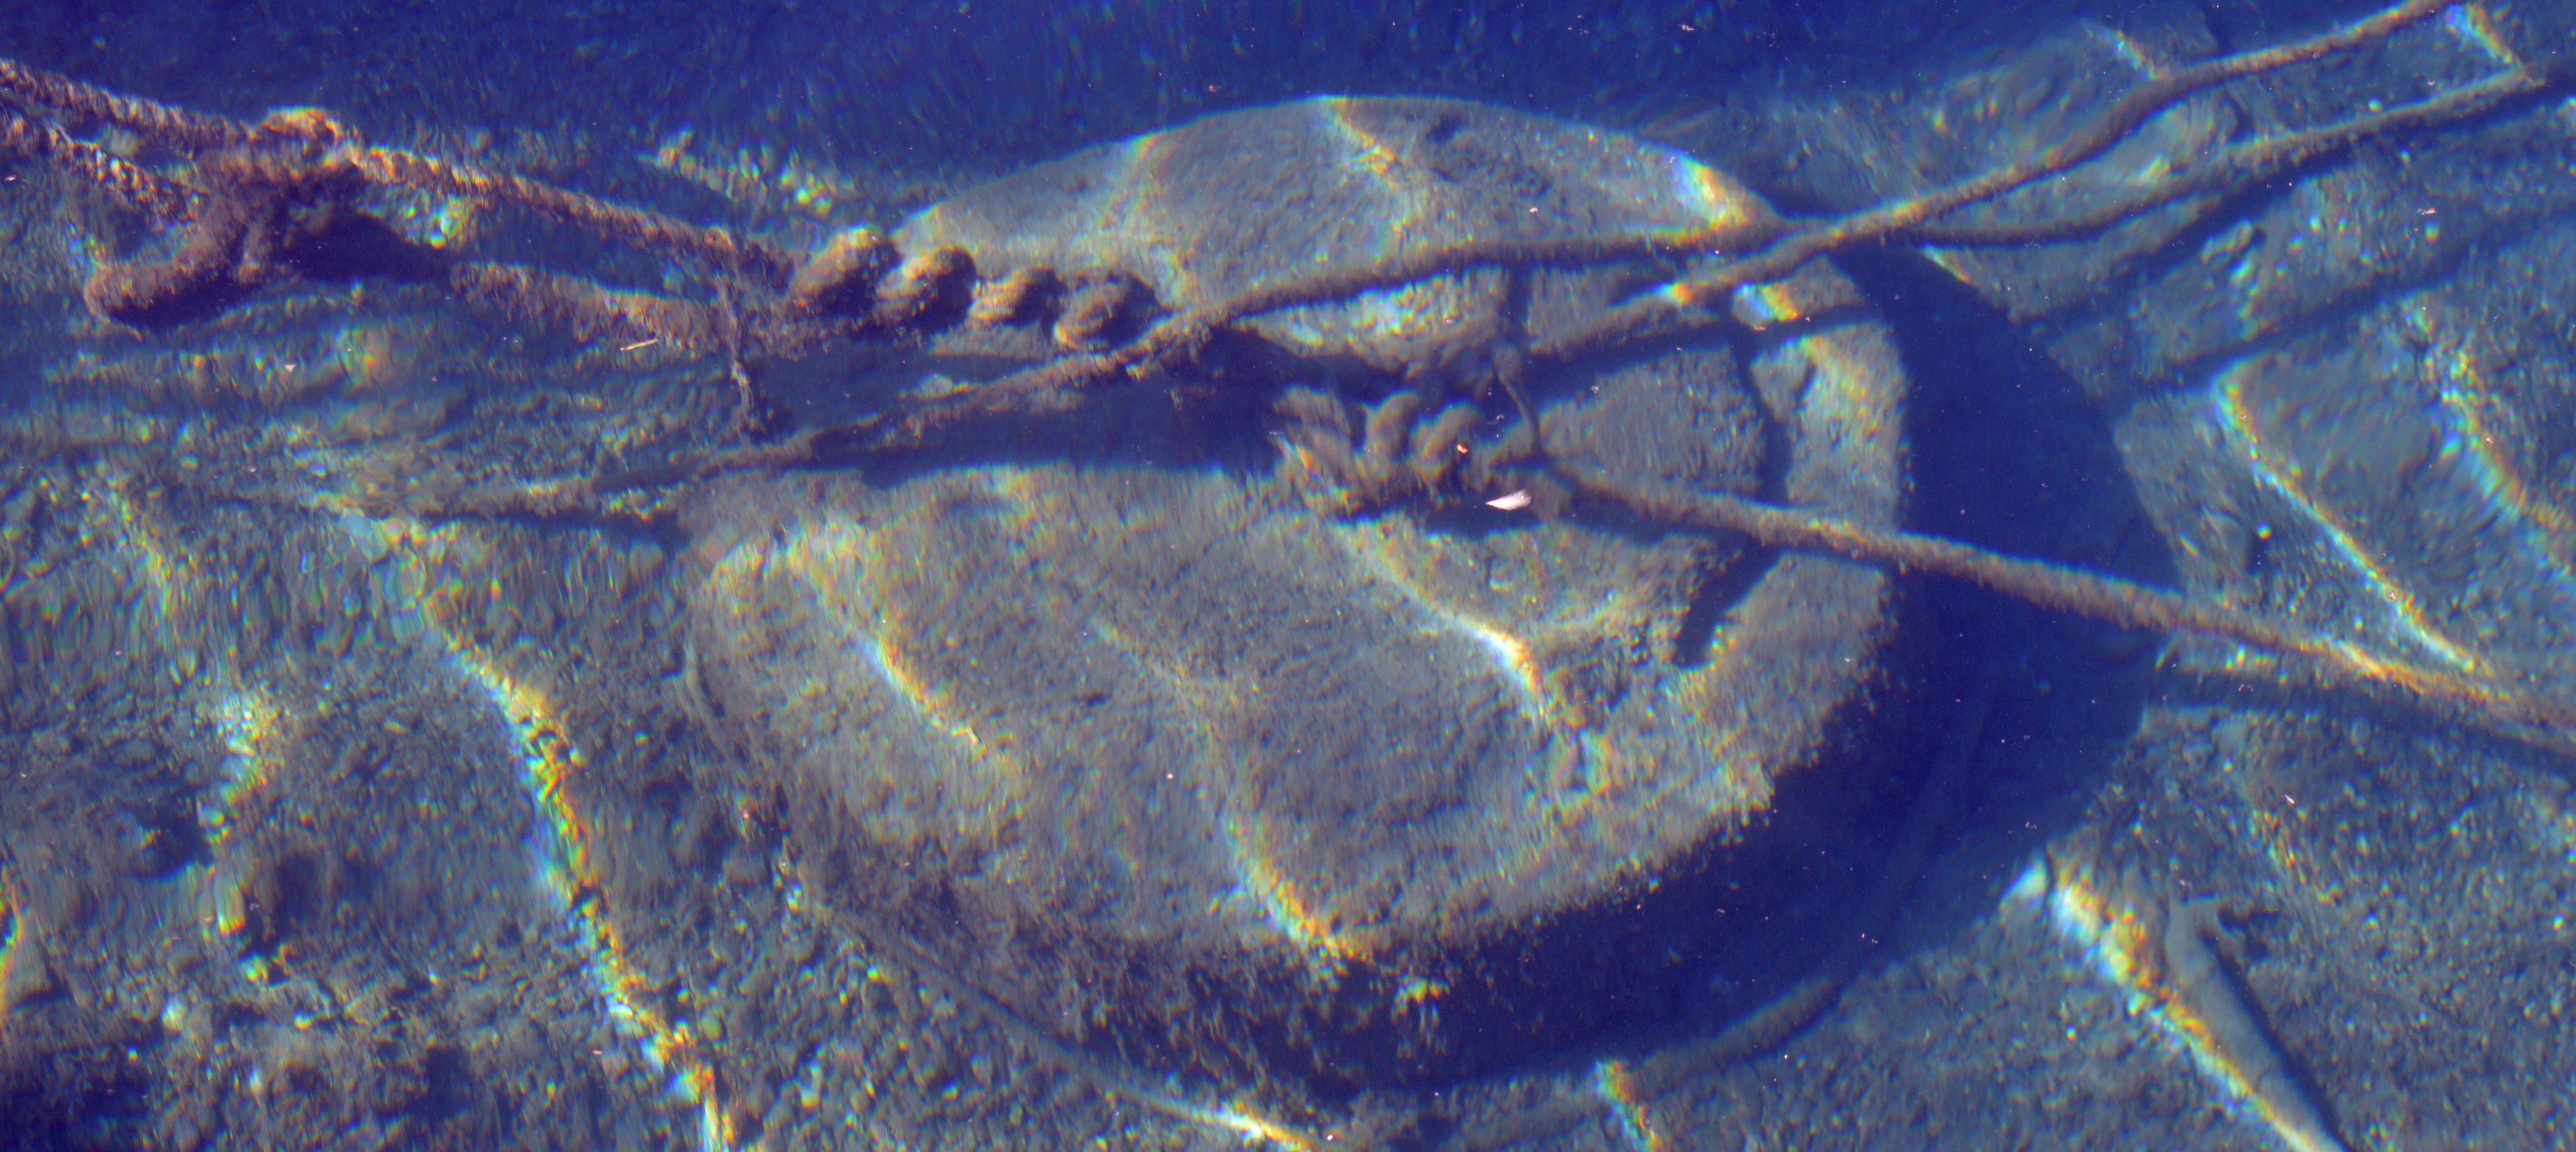
sea, texture, underwater, spring, vehicle, biology, marina, port, fish, reef, background, algae, yachts, marine biology